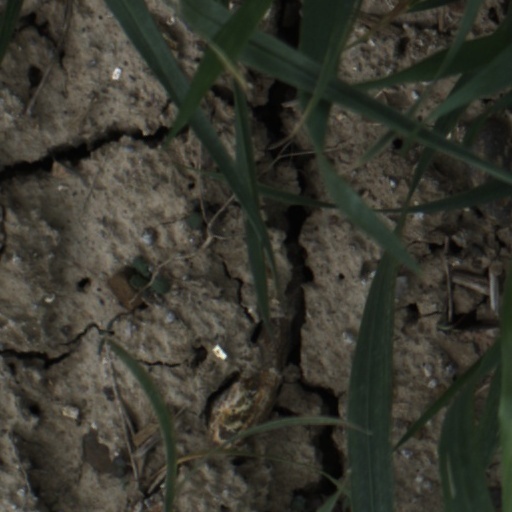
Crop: wheat